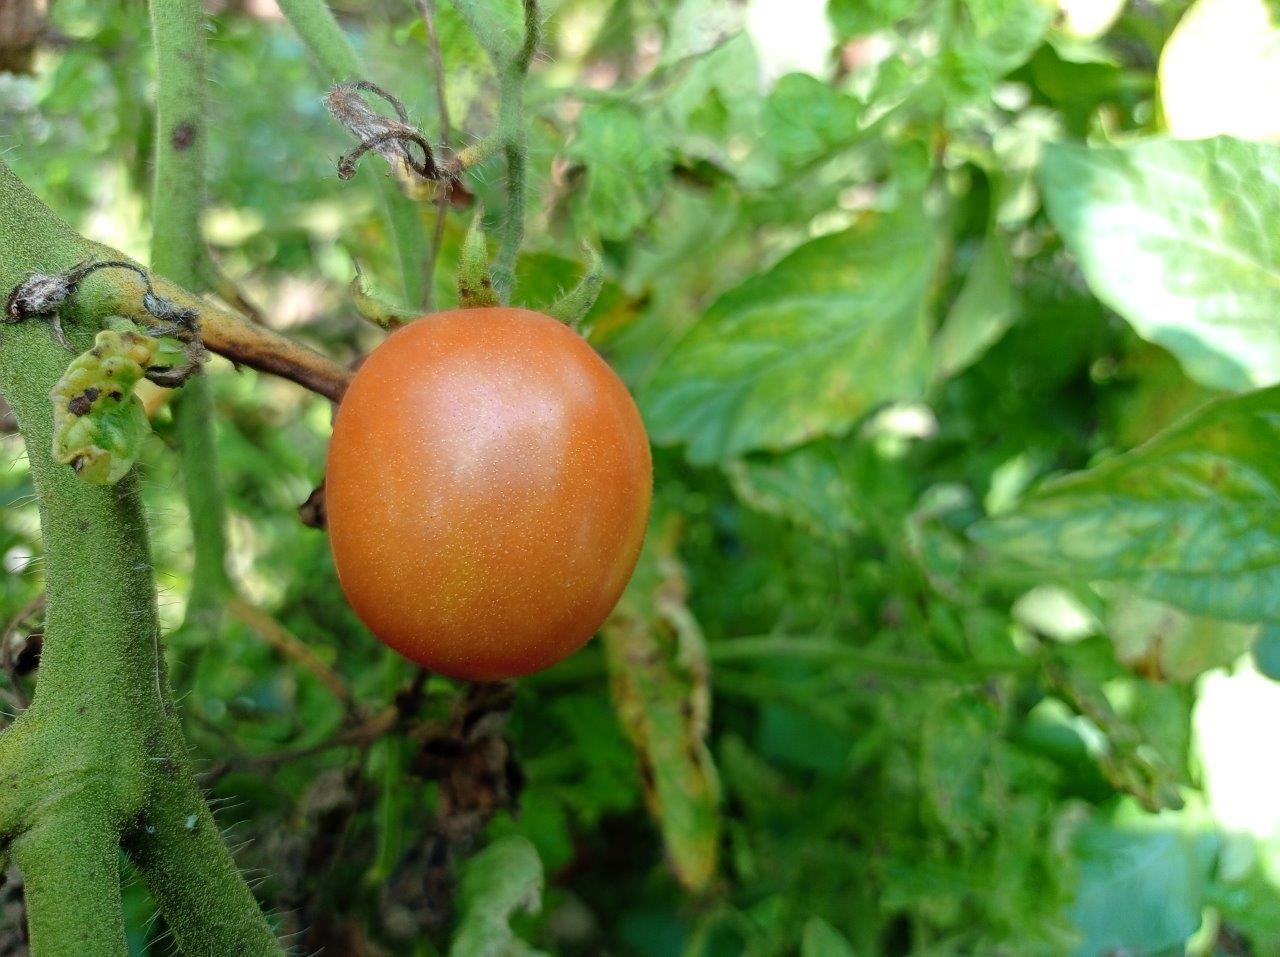
Maturity: Mature